Question: Please indicate a possible affordance area of the baseball bat that can be used for holding
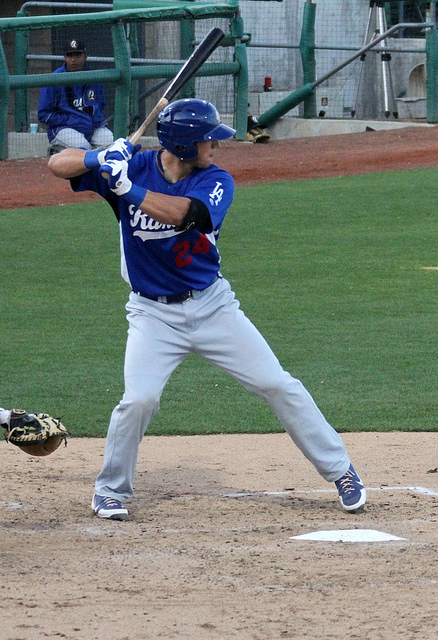
Answer: [97.508, 116.216, 150.436, 180.703]